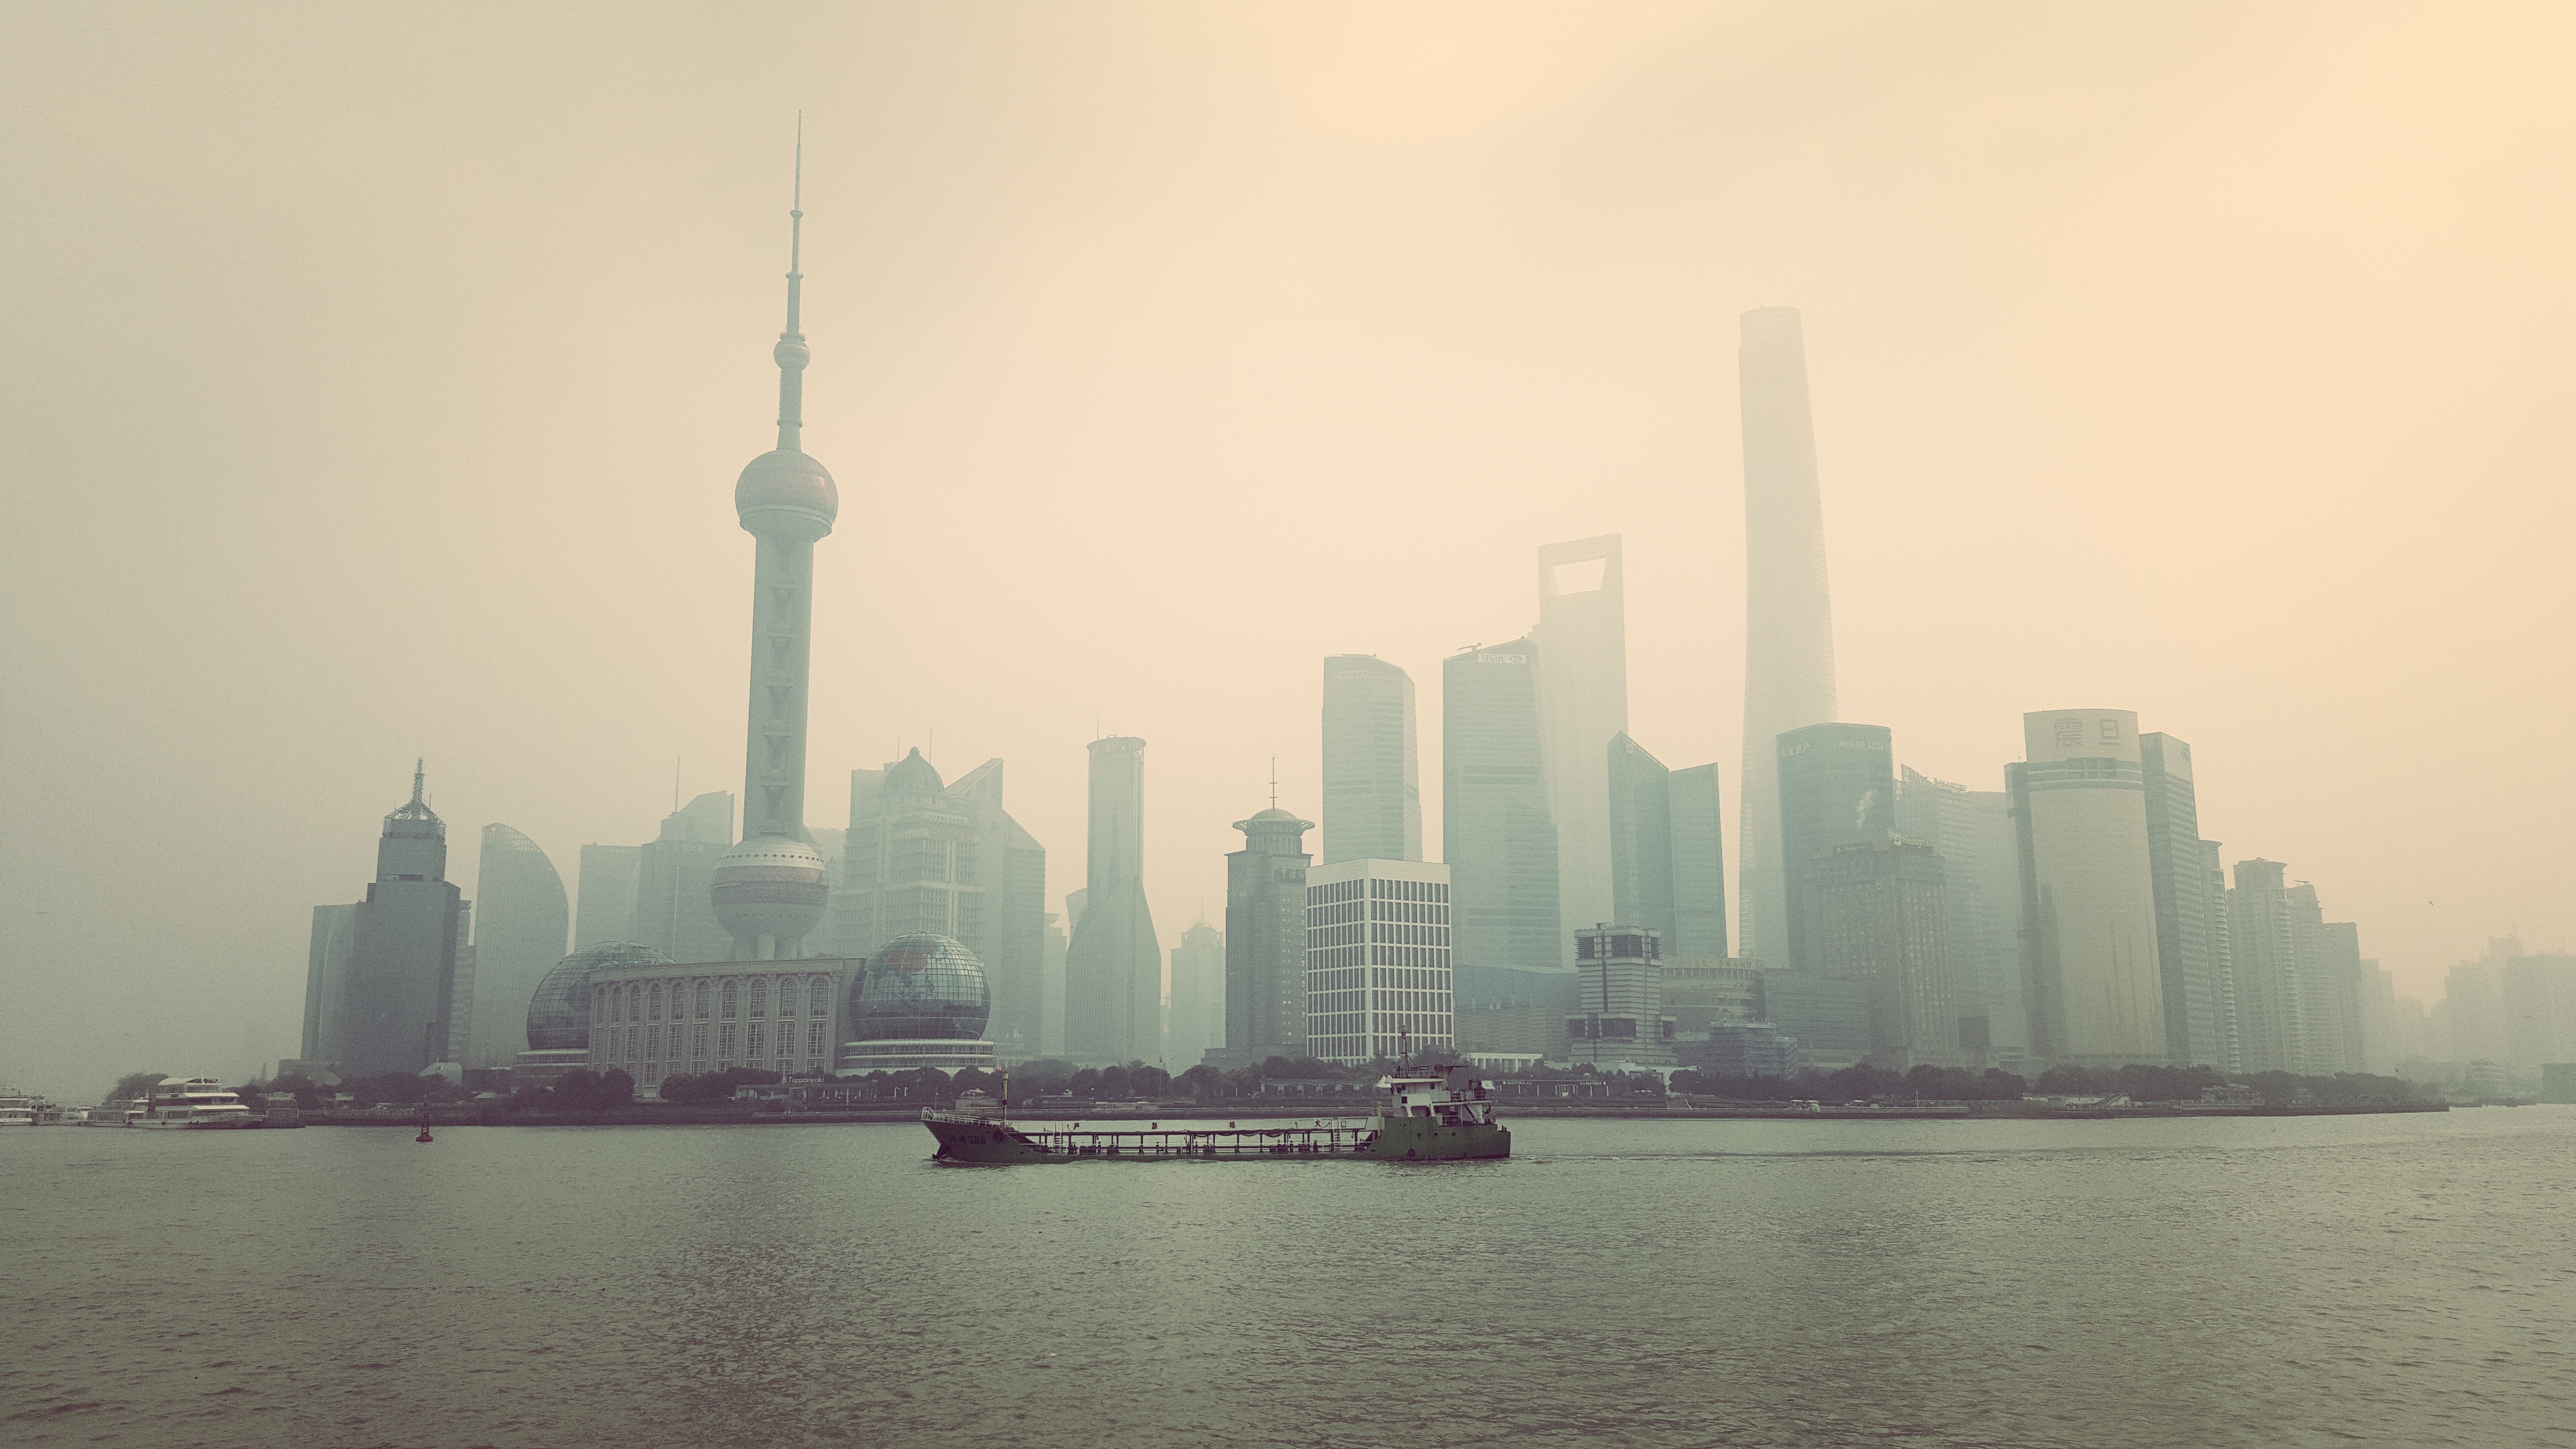
horizon, fog, mist, skyline, morning, dawn, city, skyscraper, cityscape, downtown, dusk, evening, reflection, haze, landmark, tower block, geographical feature, atmospheric phenomenon, human settlement, atmosphere of earth